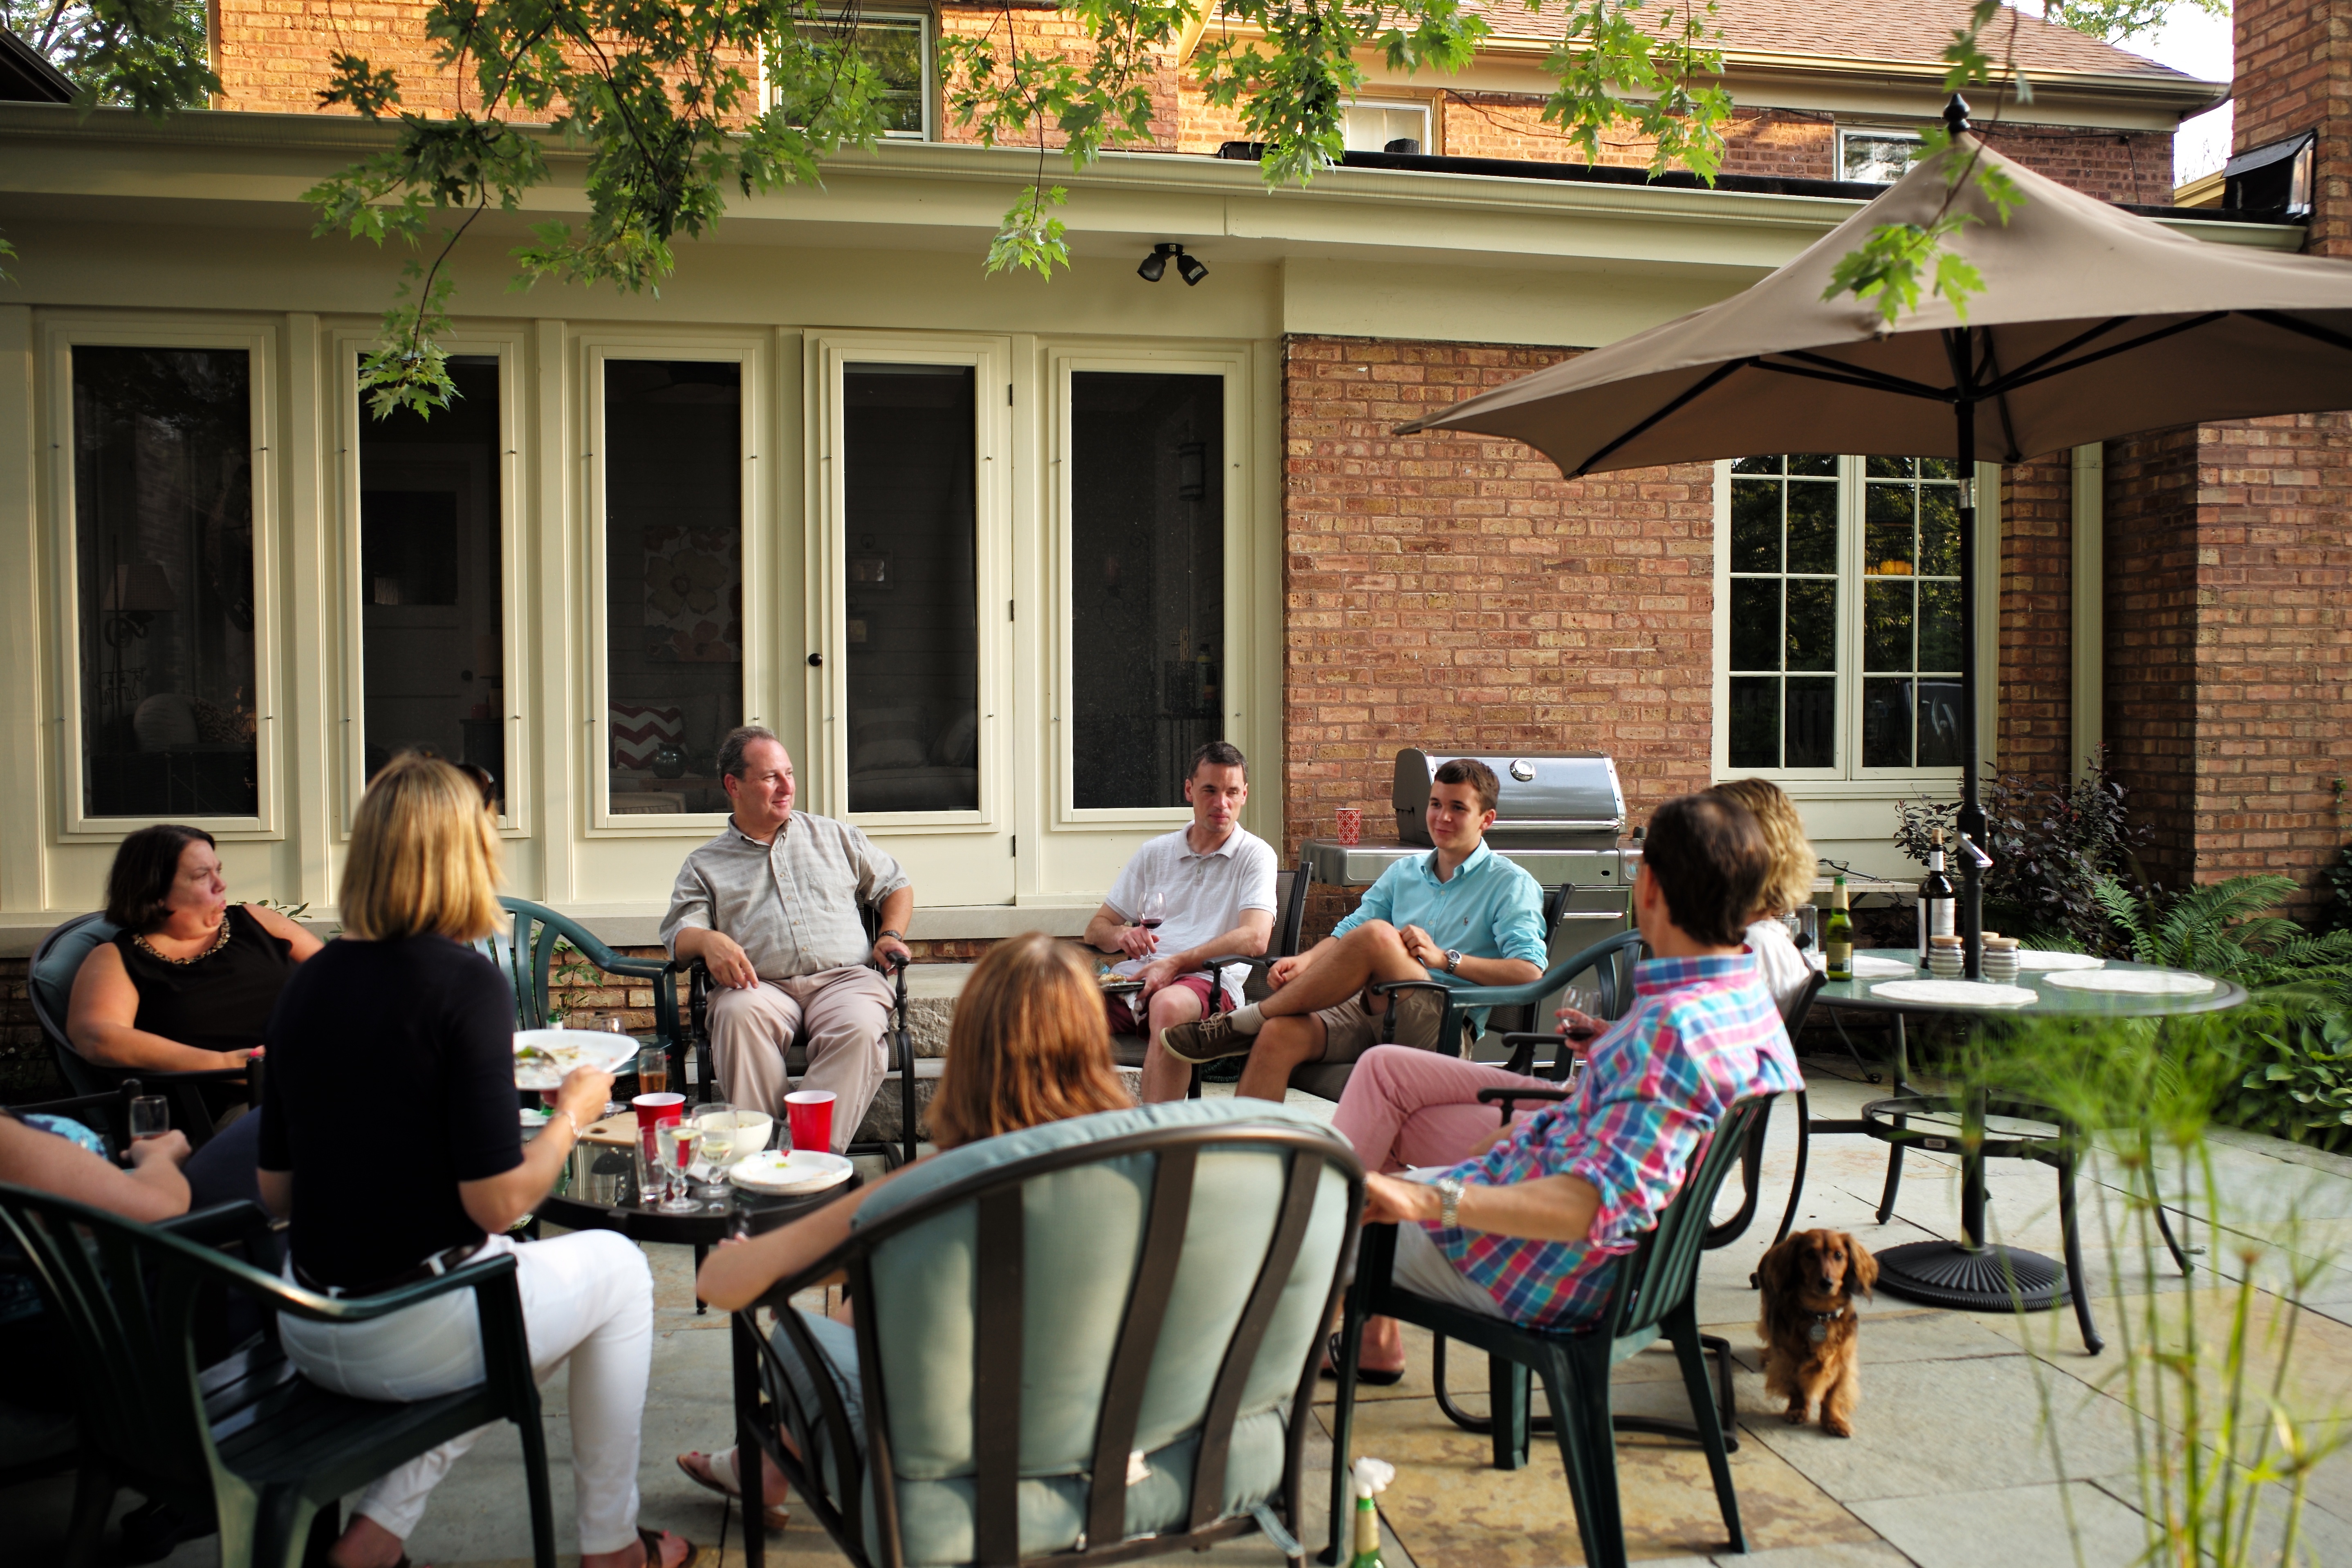
outdoor, restaurant, home, community, usa, bbq, garden, m, friends, 28, f2, leica, 240, summicron, asph